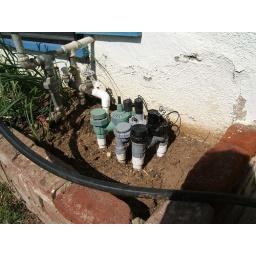
Sprinkler valves set down in flower box /no soil replaced.